Southwest Territory

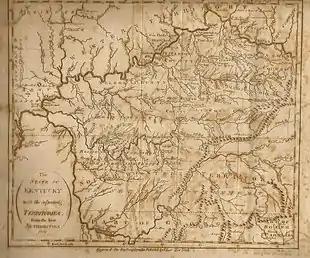
Low's map, "The State of Kentucky and adjoining Territories". The Southwest Territory did not yet include West Tennessee, which was still under control of Indians. From "Low's Encyclopaedia"

The new territory was essentially governed under the same provisions as the Northwest Ordinance, a 1787 act enacted for the creation of the Northwest Territory north of the Ohio River. The Northwest Ordinance's provision outlawing slavery was not applied to the Southwest Territory, however. Along with rules of governance, the Ordinance outlined steps a territory could take to gain admission to the Union. The first step involved the organization of a territorial government. The next step, which would take place when the territory had at least 5,000 adult males, was to organize a territorial legislature, with a popularly elected lower chamber and an upper chamber appointed by the president. The final step, which would take place when the territory had a population of at least 60,000, was to write a state constitution and elect a state government, at which time the territory would be admitted to the Union.